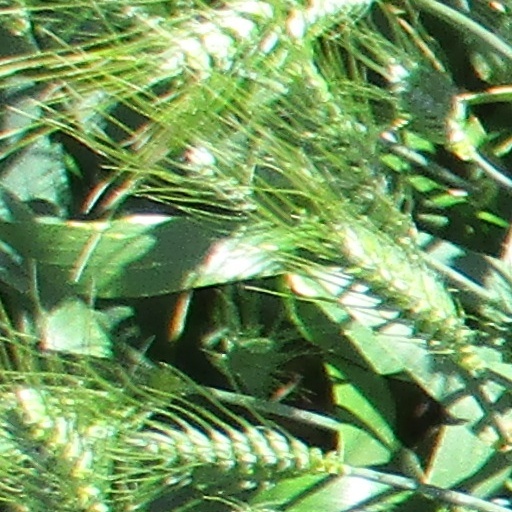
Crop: wheat